Ra Ra Sarasukku Ra Ra

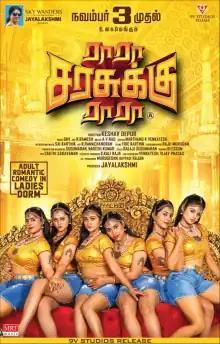
Release poster

Ra Ra Sarasukku Ra Ra is a 2023 Indian Tamil-language romantic comedy film written and directed by Keshav Depur. The film stars Karthik Pamidimukkala and Gayathri Patel in the lead roles. The film was produced by Jayalakshmi under the banner of Sky Wanders Entertainment. The film's title is based on a song from "Chandramukhi" (2005).